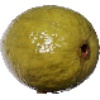
Label: Guava 1